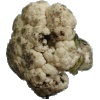
Label: Cauliflower 1